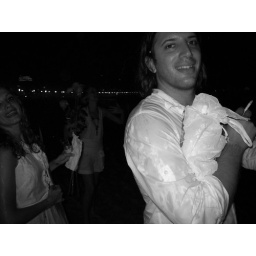
A drunk trip to the water to place flowers for the goddess of the sea. Everyone wears white in Brazil for NYE.